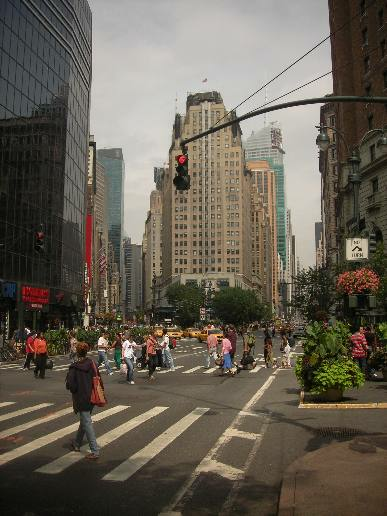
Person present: Yes